Laojie River metro station

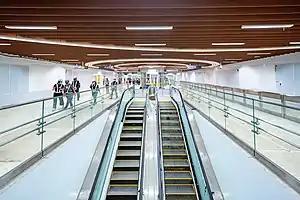
Station concourse

Laojie River is a station on the Taoyuan Airport MRT located in Zhongli District, Taoyuan City, Taiwan. The station opened for commercial service in July 31, 2023.